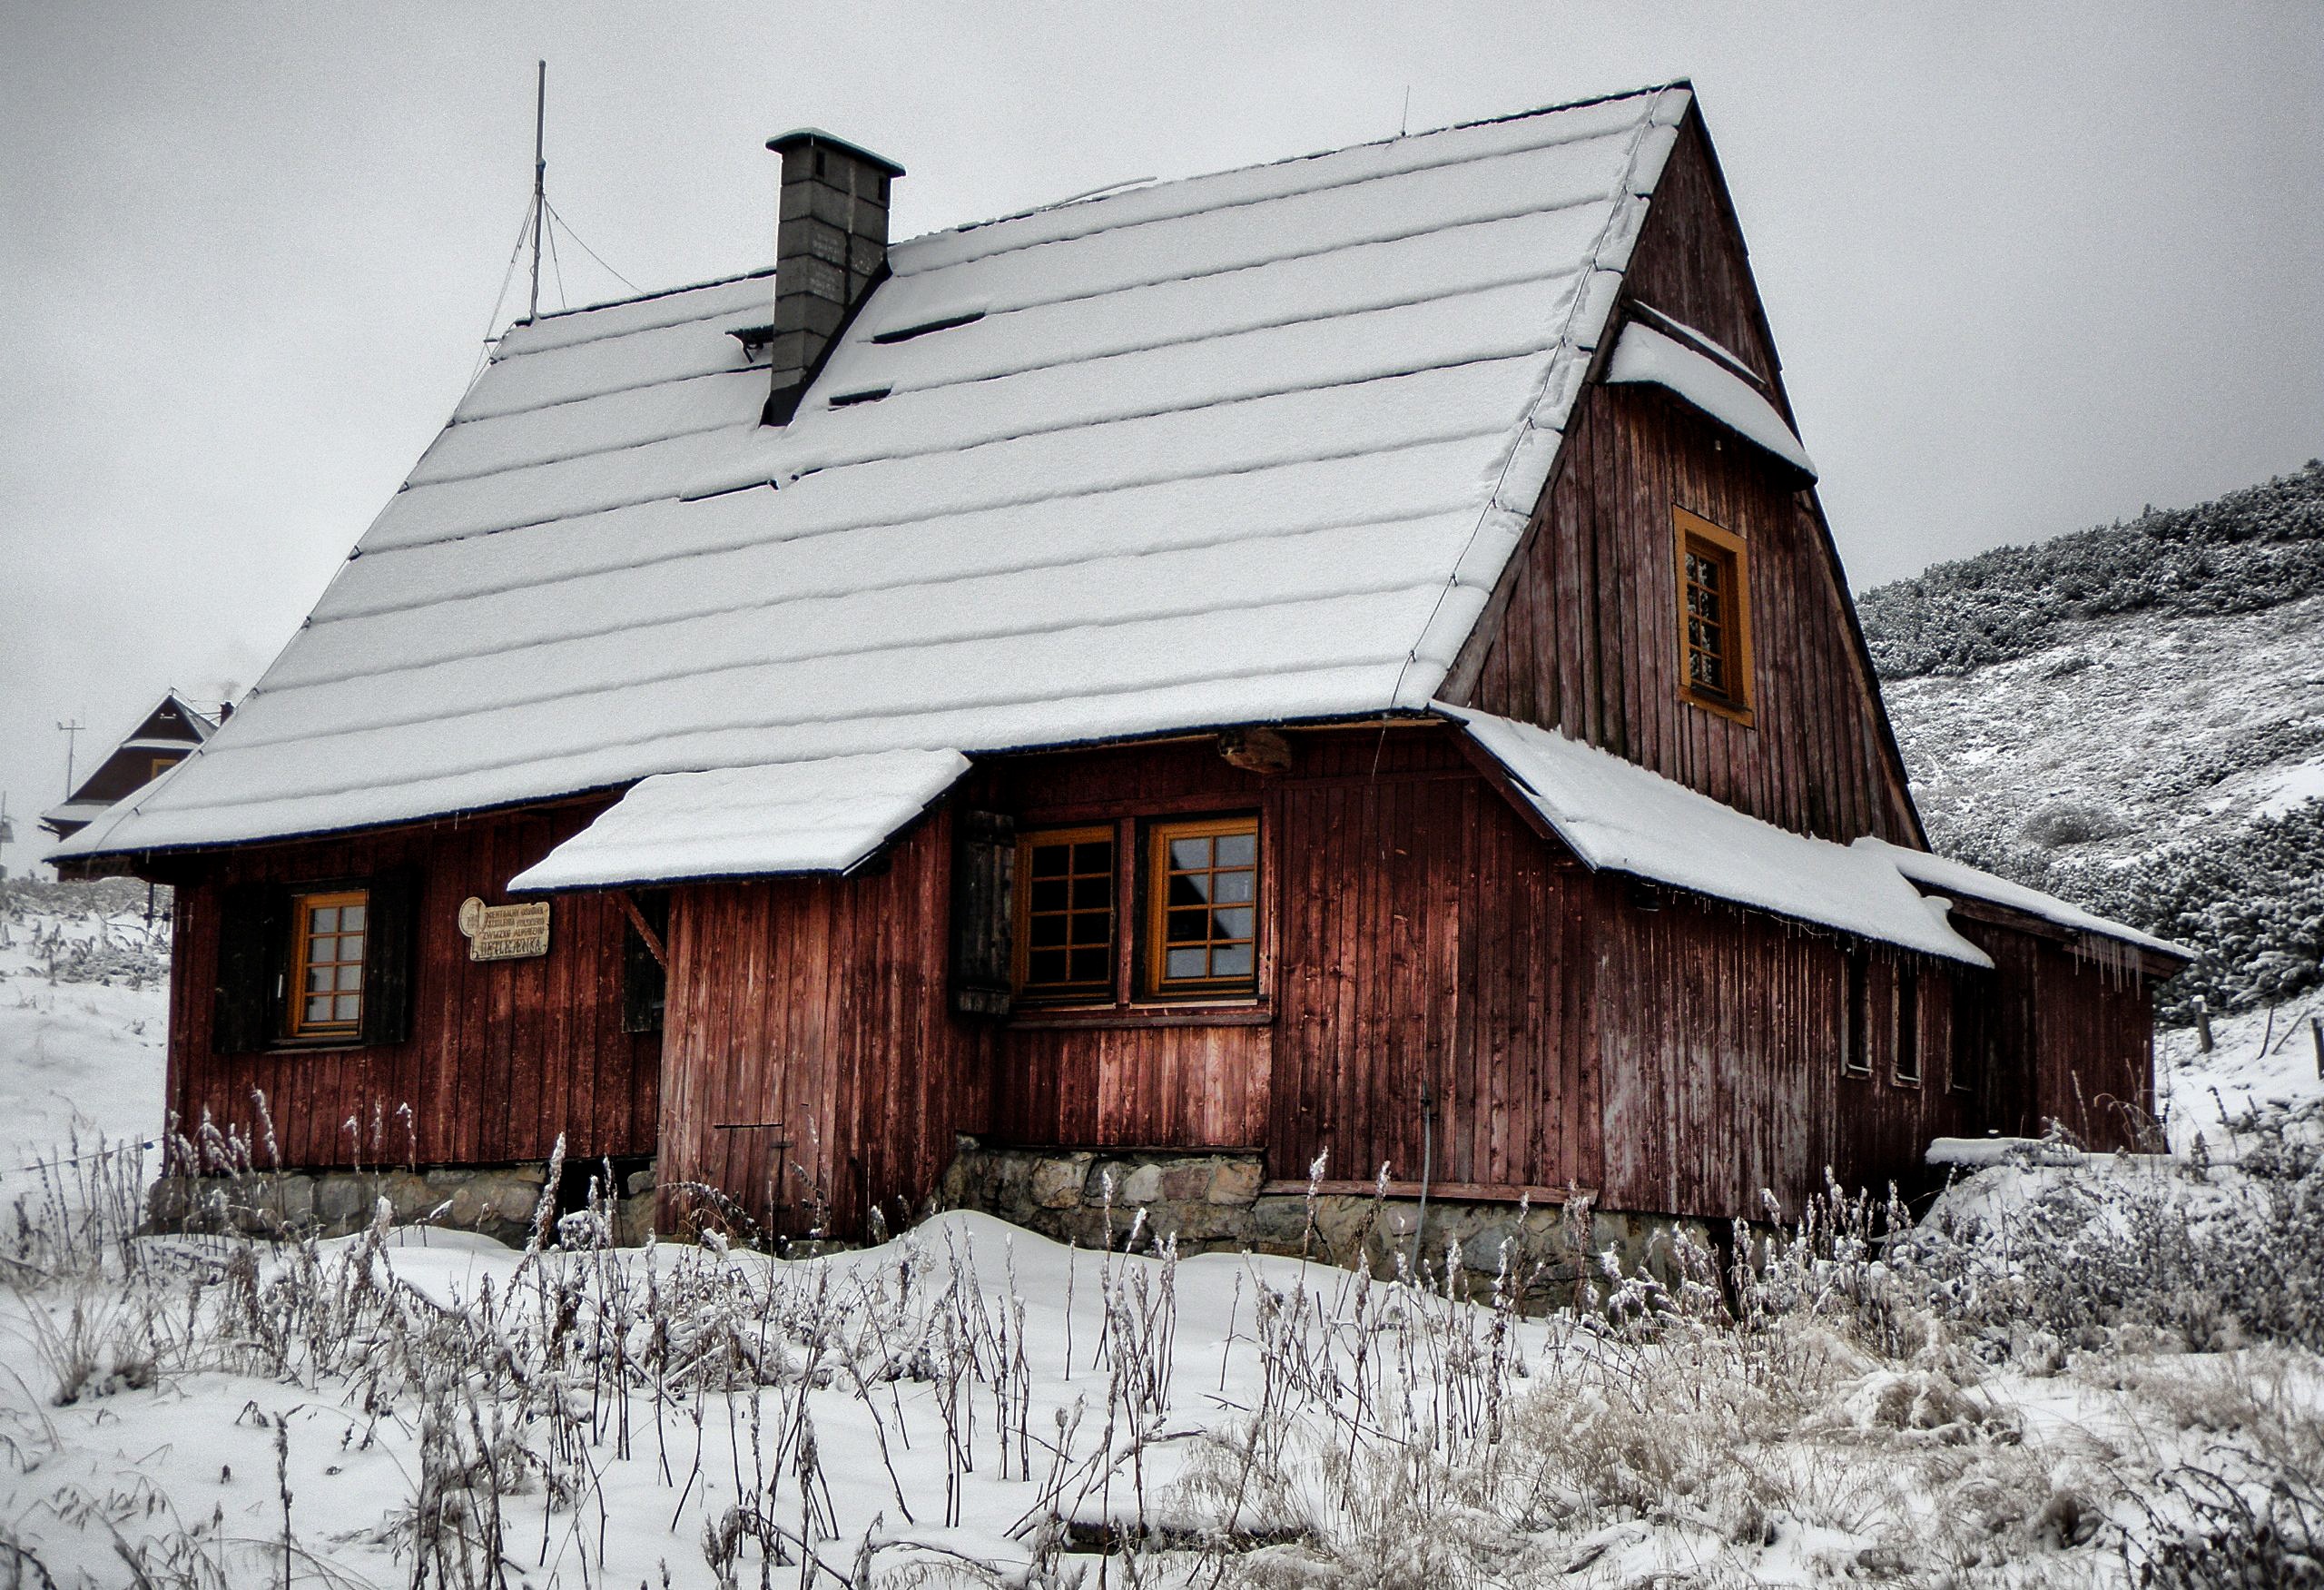
landscape, nature, snow, cold, winter, wood, white, house, building, barn, home, hut, shack, red, cottage, weather, holiday, christmas, season, mountains, wooden, seasonal, december, log cabin, xmas, merry, rural area, tree house, christmas house, sugar house